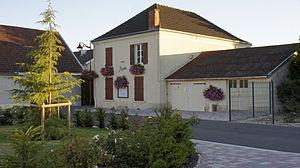
Mairie Grandes Loges
Les Grandes-Loges est une commune française, située dans le département de la Marne en région Grand Est.